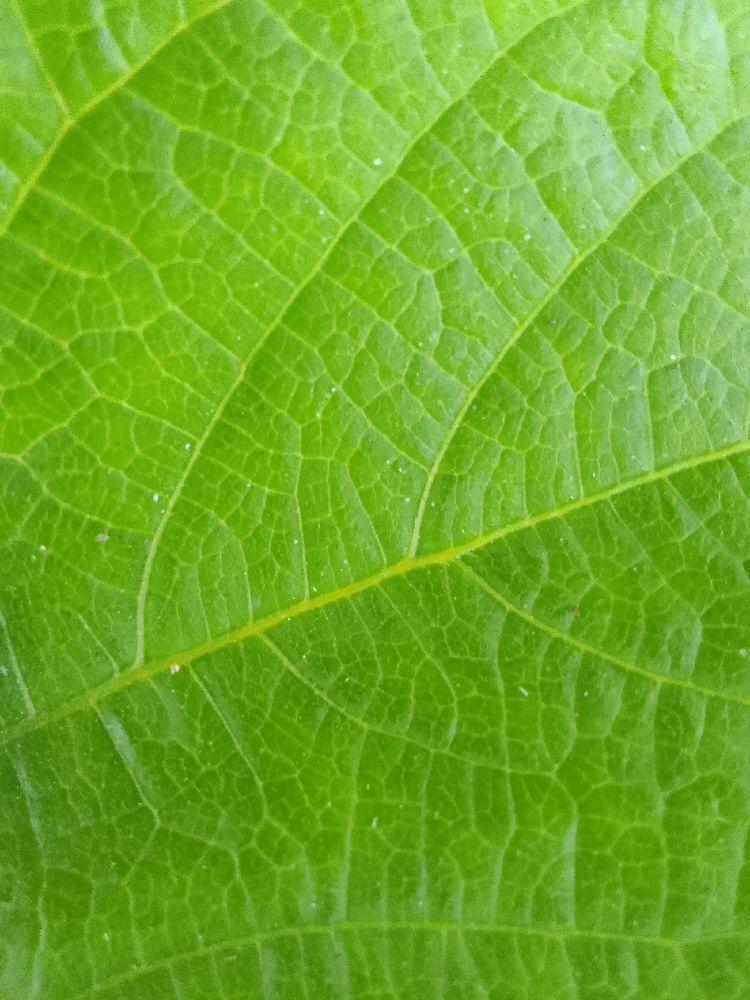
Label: healthy